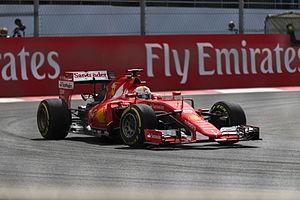
Le championnat du monde de Formule 1 2015, 66ᵉ édition du championnat du monde de Formule 1 comporte dix-neuf Grands Prix. Il débute le 15 mars 2015 à Melbourne en Australie et s'achève le 29 novembre 2015 à Abou Dabi aux Émirats arabes unis.
Le Grand Prix automobile du Mexique 2015, disputé le 1ᵉʳ novembre 2015 sur l'Autódromo Hermanos Rodríguez de Mexico, est la 933ᵉ épreuve du championnat du monde de Formule 1 courue depuis 1950. Il s'agit de la seizième édition du Grand Prix du Mexique comptant pour le championnat du monde de Formule 1 courue sur le même circuit et de la dix-septième manche du championnat 2015.